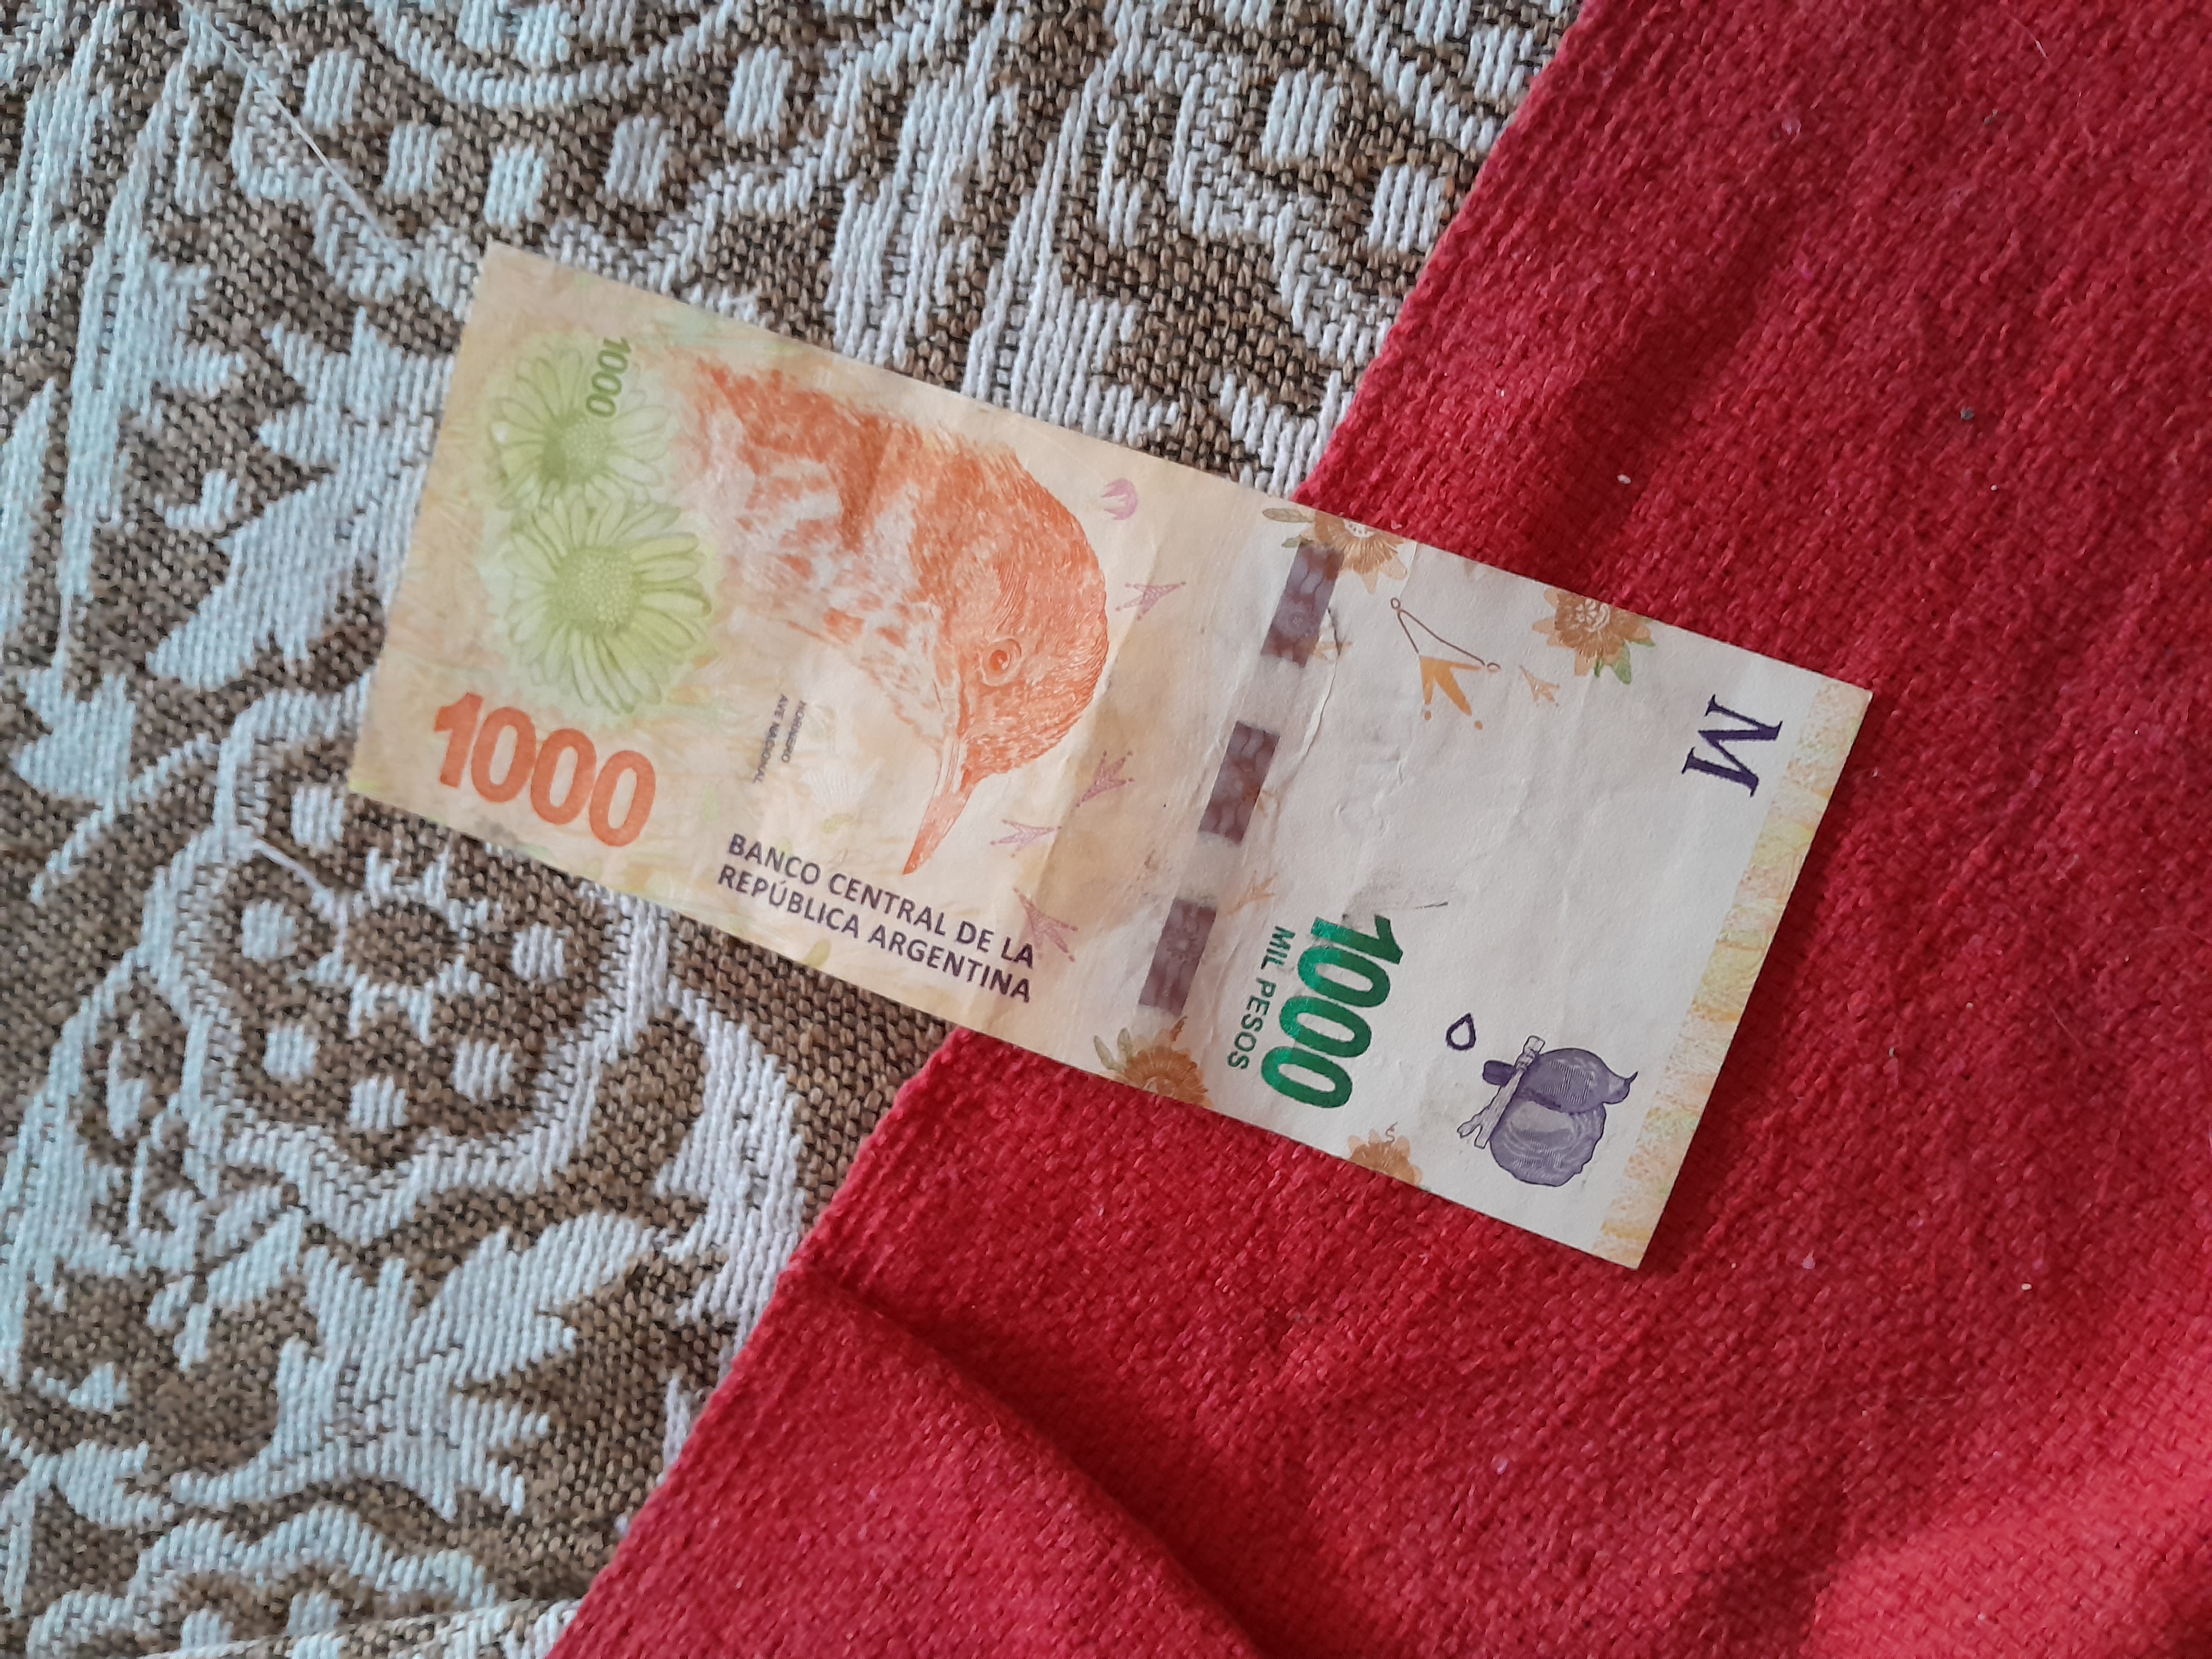
Denominación: 1000